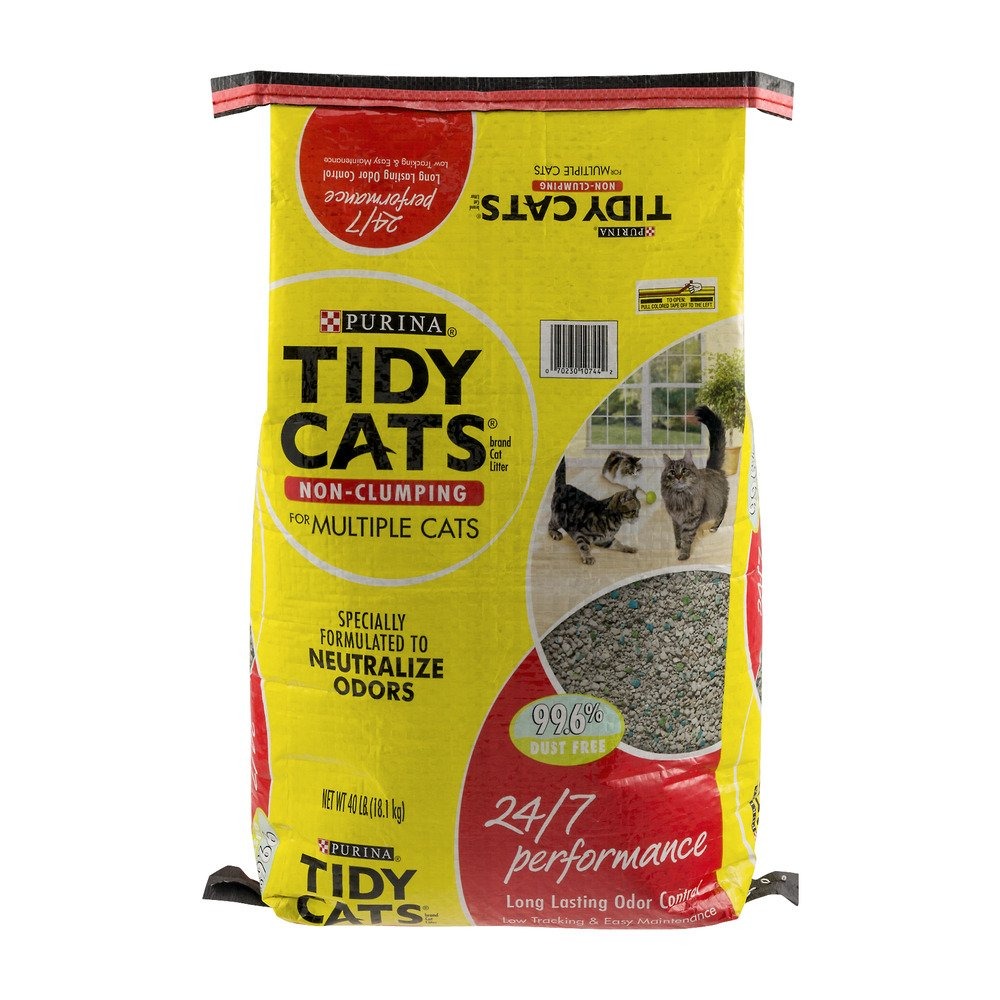
Item Name: Tidy Cats Non Clumping 24/7 Performance Multi Cat Litter, 40 lbs.
Product Description: Tidy Cats Non Clumping 24/7 Performance Multi Cat Litter, 40 lbs.
Value: 640.0
Unit: Fl Oz

Price: 10.59